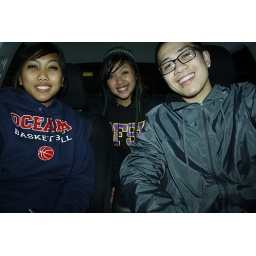
*Stops in the middle of the street after a red light* &amp;quot;WHAT THE HELL ELJAY!&amp;quot; &amp;quot;I'M SCARED!&amp;quot; HAHHAHAHAHHAHAH